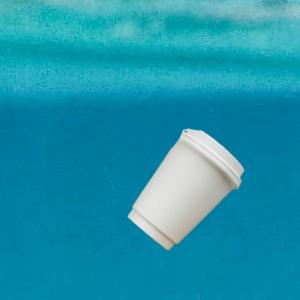
Label: cups